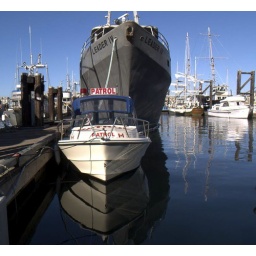
Shot taken in Victoria at Fishermans Wharf. Harbour Patrol boat dwarfed in the shadows of a seaworthy fish boat.